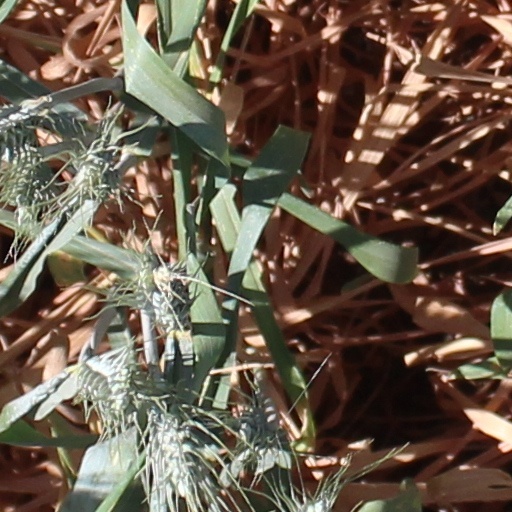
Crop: wheat